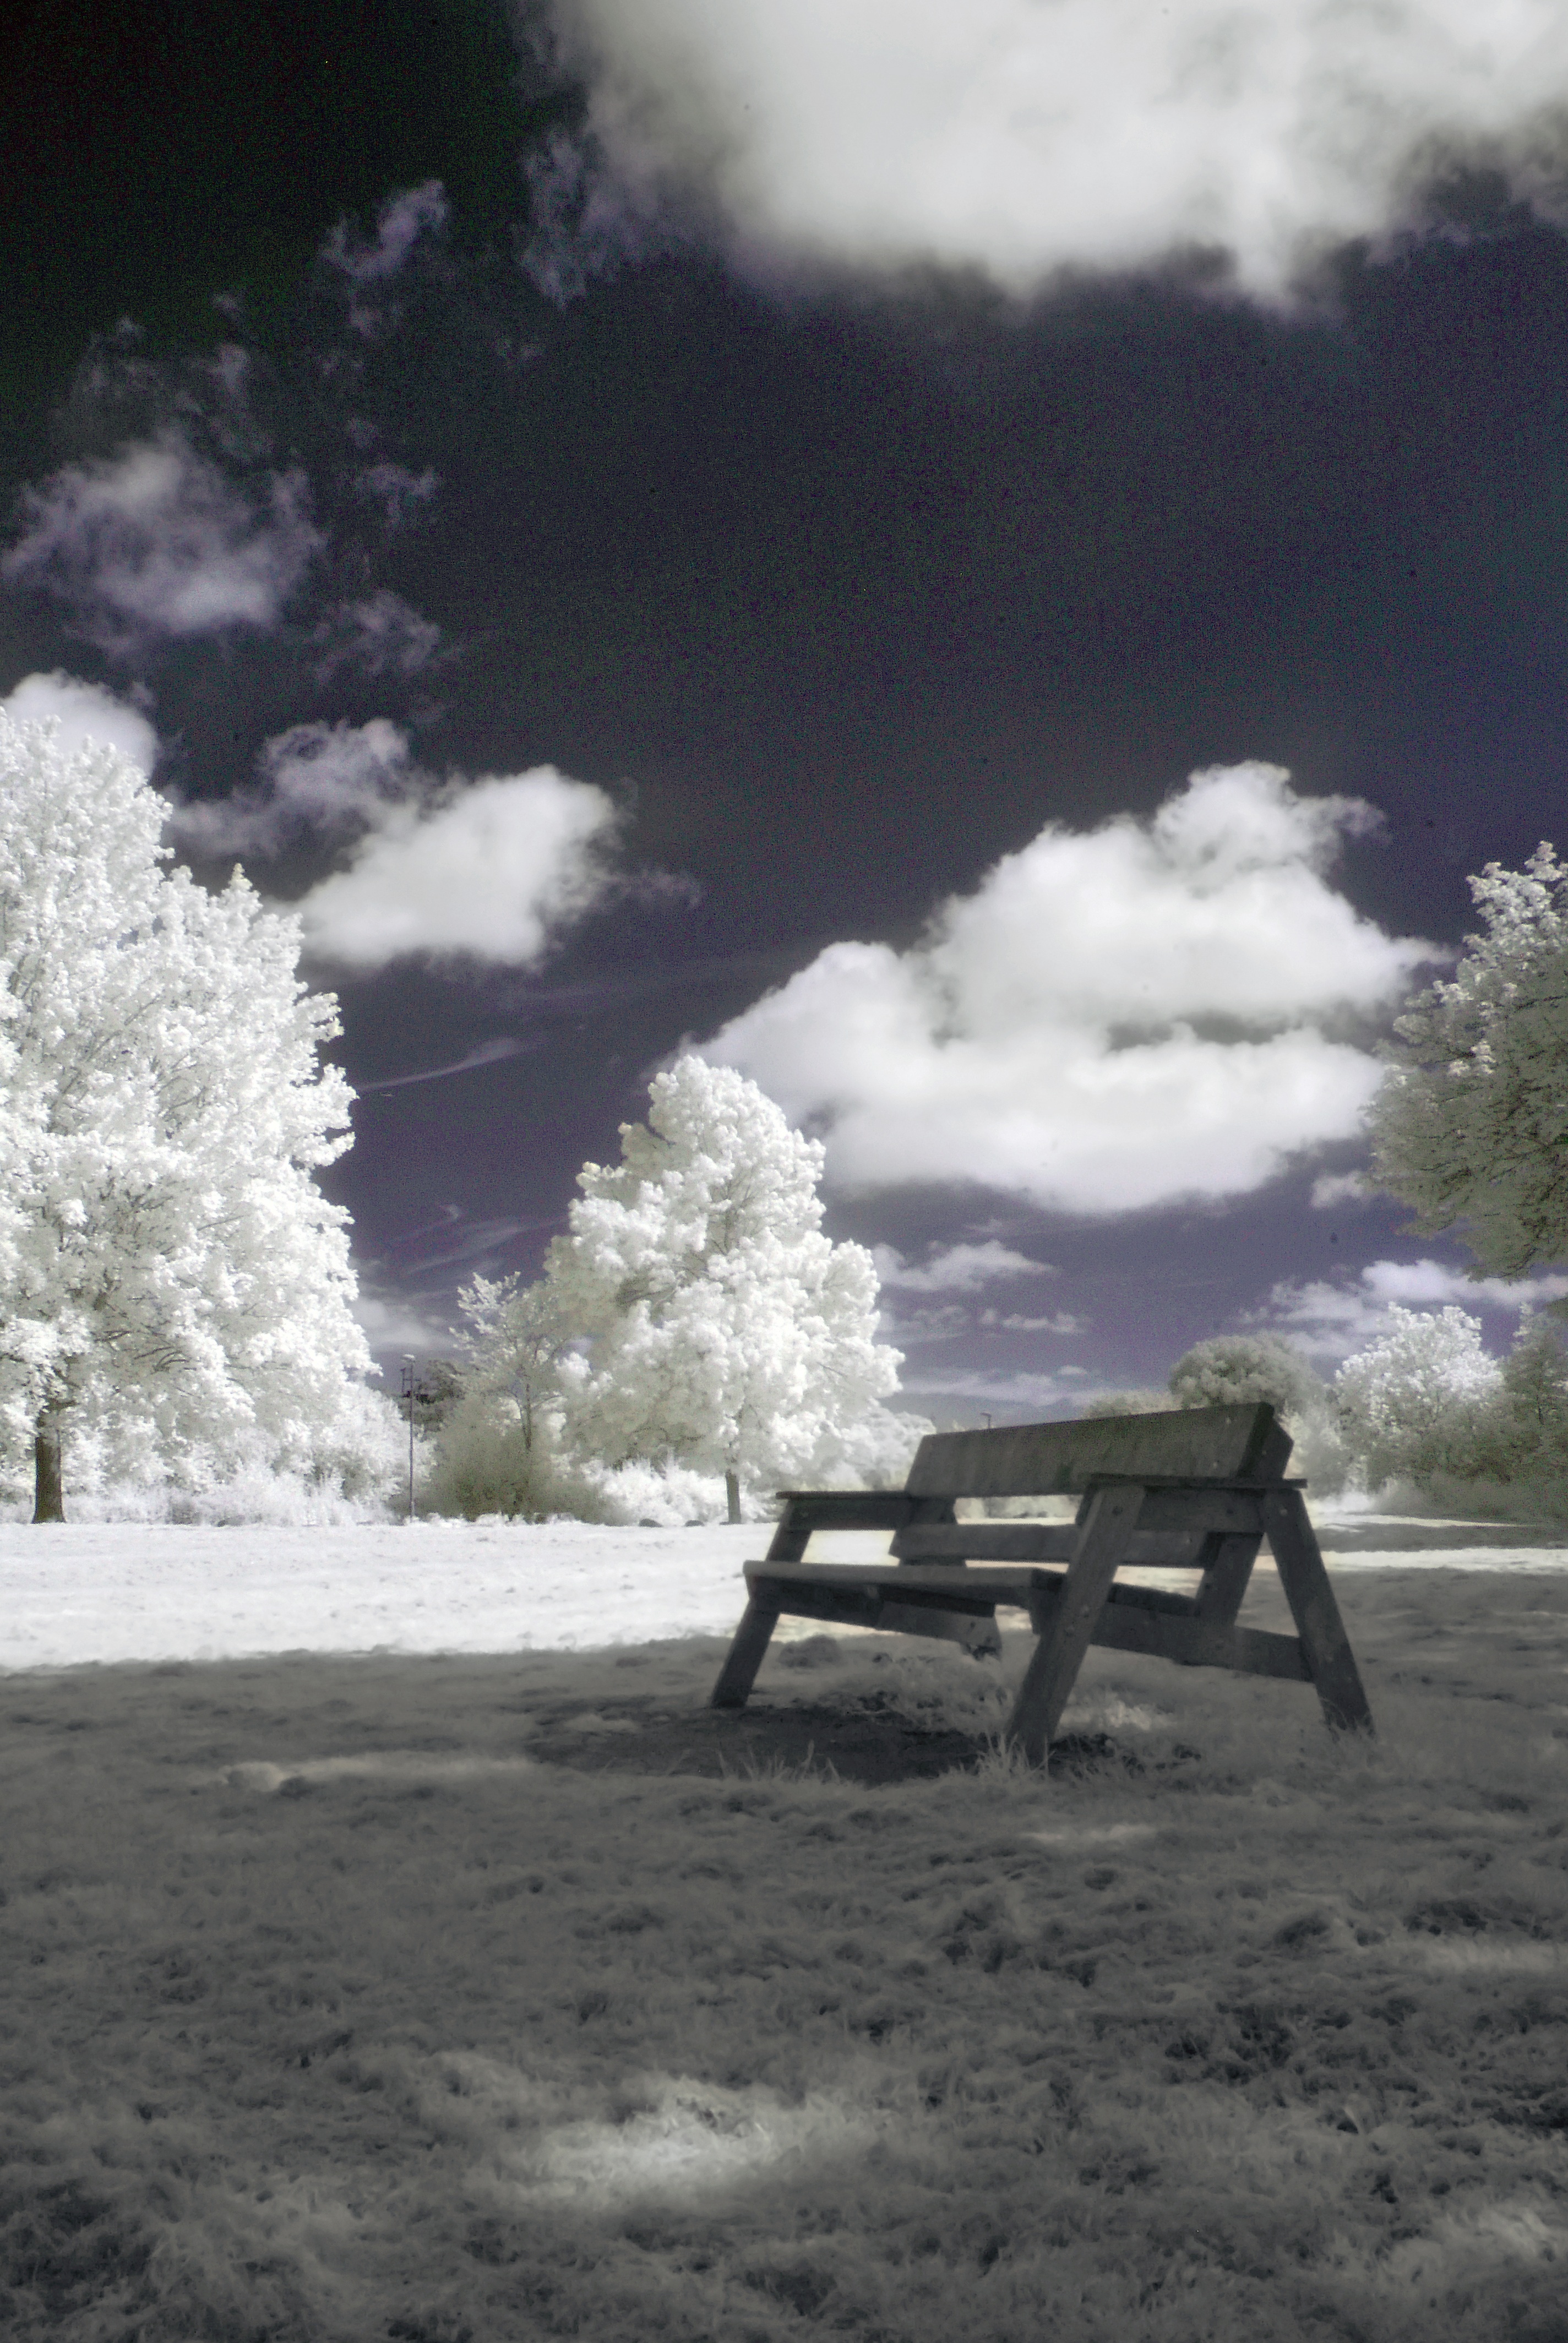
landscape, tree, nature, grass, snow, winter, cloud, sky, bench, sunlight, morning, wind, park, weather, trees, surreal, filter, ir, infrared, filtered, infra red, ghw